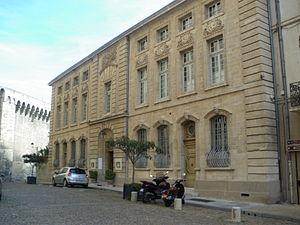
Hotel de l'Amirande, derrière le palais des papes à Avignon
Une Livrée cardinalice était un palais élevé pour y accueillir un cardinal et sa suite.
Les Places d'Avignon Centre, désignent une quarantaine de places créées à l’intérieur des remparts, dans le centre historique de la ville, au fur et à mesure du déblaiement des ruines de l’antique Avenio puis de la cité médiévale au temps des papes. Tout au long du Moyen Âge, places et carrefours étaient forts réduits. Ni le palais des papes, ni les églises n'étaient précédés de places. Les seuls espaces libres étaient les cimetières où se tenaient réunions publiques, foires et marchés et où se déroulaient maintes réjouissances dont les mystères et les soties.